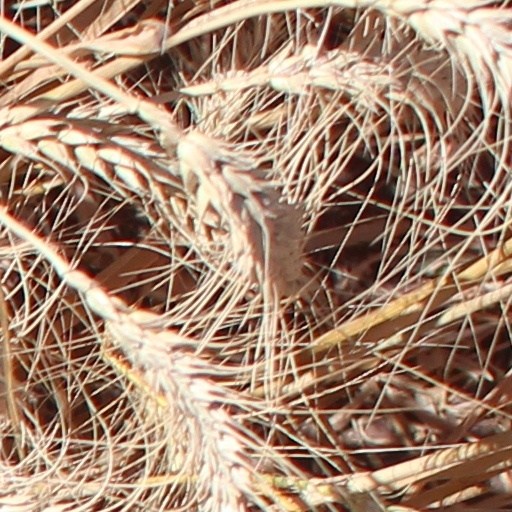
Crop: wheat